16th Street Baptist Church bombing

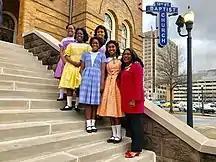
Politician Terri Sewell, with actresses from the play "4 Little Girls", pictured upon the steps of the 16th Street Baptist Church (2019)

On May 21, 2002, both prosecution and defense attorneys delivered their closing arguments to the jury. In his closing argument for the prosecution, Don Cochran said the victims' "Youth Sunday [sermon] never happened ... because it was destroyed by this defendant's hate." Cochran outlined Cherry's extensive record of racial violence dating back to the 1950s, and noted that he had experience and training in constructing and installing bombs from his service as a Marine demolition expert. Cochran also reminded the jury of a secretly obtained FBI recording, which had earlier been introduced into evidence, in which Cherry had told his first wife, Jean, that he and other Klansmen had constructed the bomb within the premises of business the Friday before the bombing. He said that Cherry had signed an affidavit in the presence of the FBI on October 9, 1963, confirming that he, Chambliss, and Blanton were at these premises on this date.